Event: Nepal Earthquake
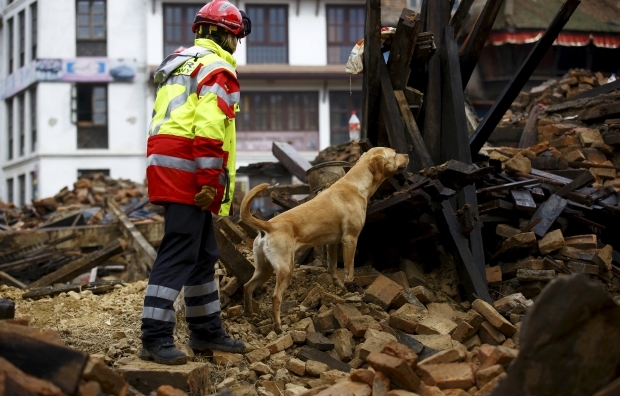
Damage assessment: damage